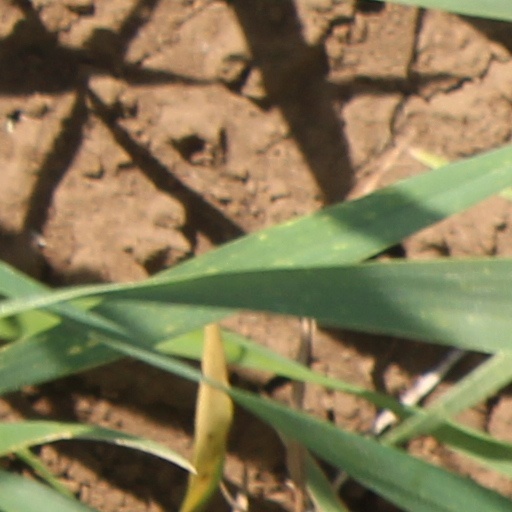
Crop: wheat